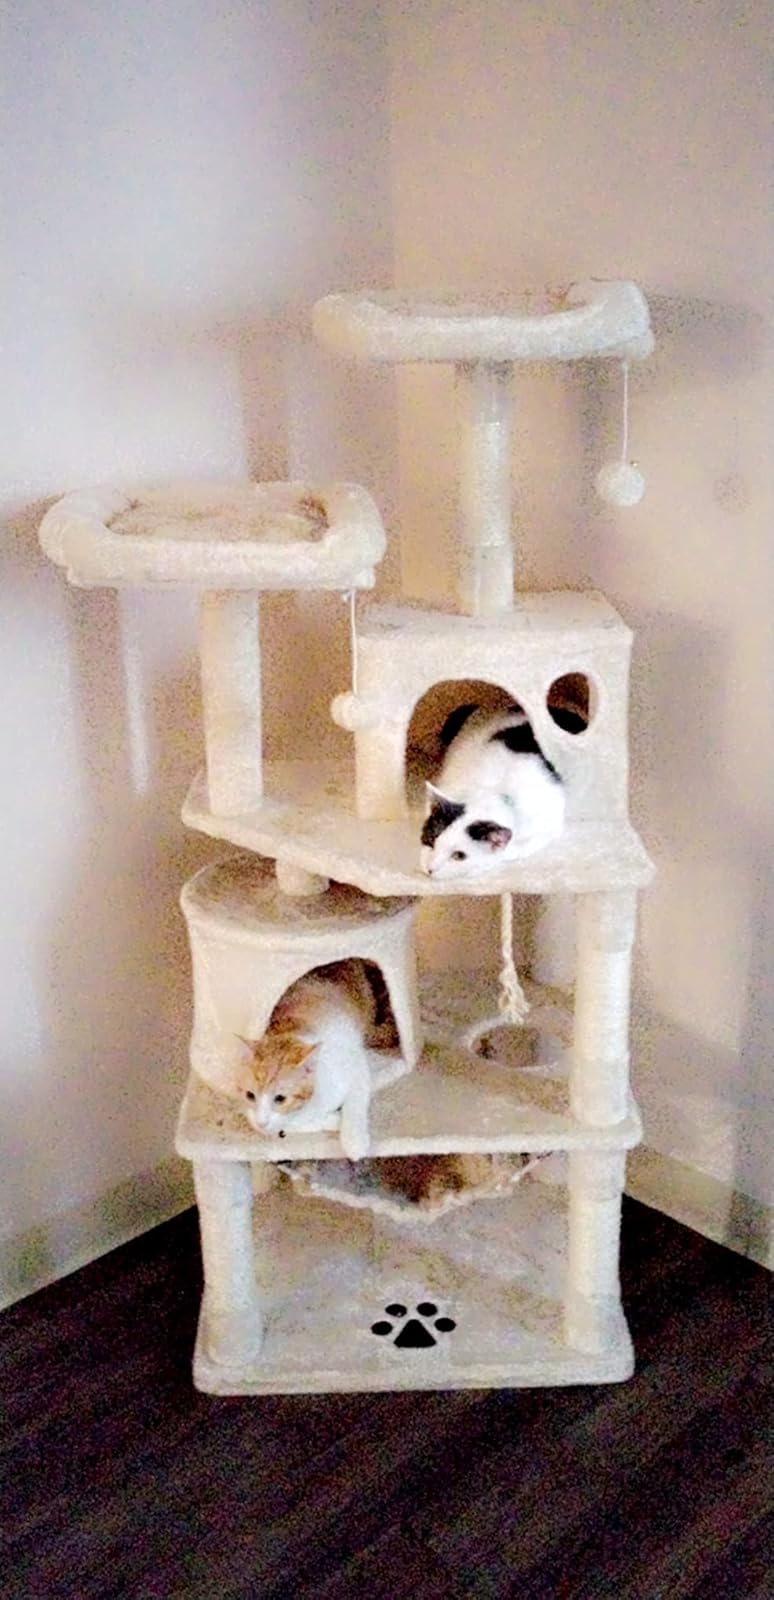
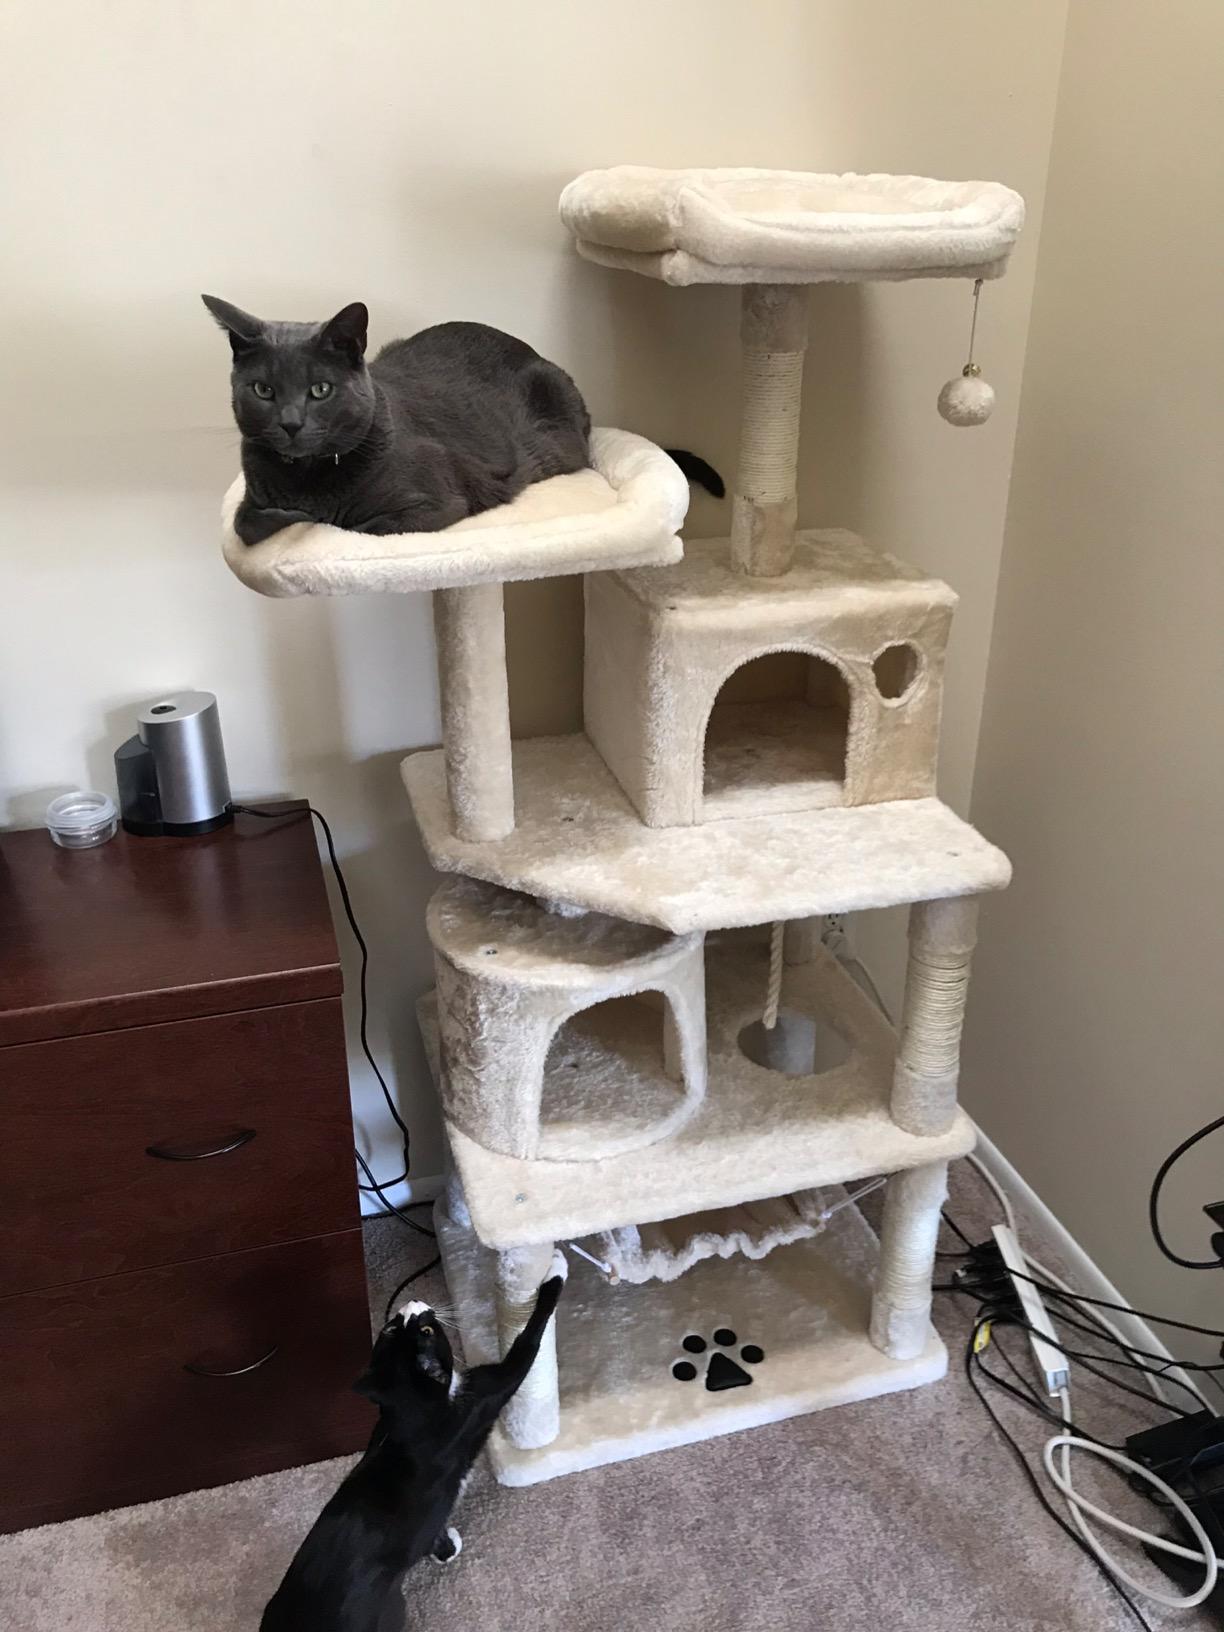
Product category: items_cat tree
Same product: yes